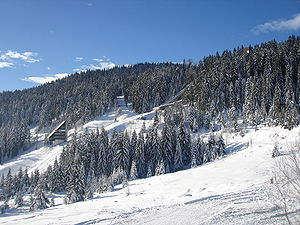
Igman
Igman
Igman er et bjerg i det centrale Bosnien-Hercegovina. Det ligger sydvest for Sarajevo i de Dinariske Alper, ved siden af bjerget Bjelašnica og byen Ilidža. Igmans højeste punkt Vlahinja Ridge er 1502 meter, hvilket gør det til det laveste af de fire Sarajevo-bjerge.